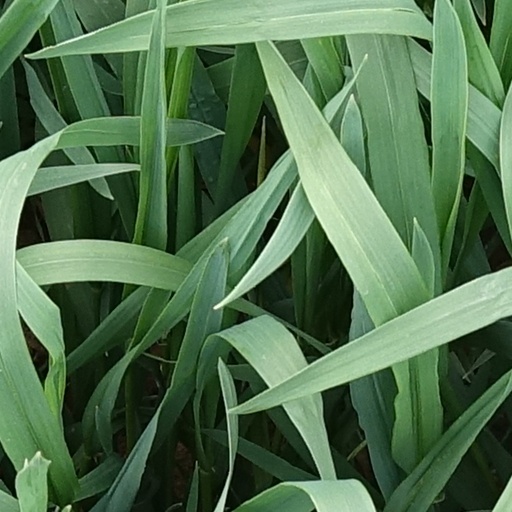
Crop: wheat